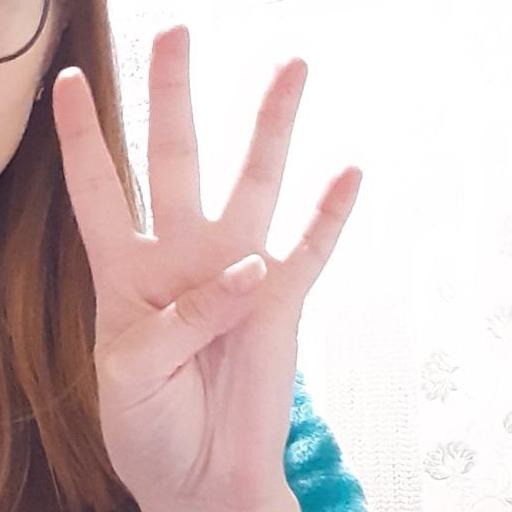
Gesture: four